Andrew Wilson (Australian politician)

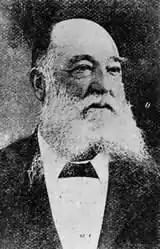

Andrew Heron Wilson (24 August 1844 – 29 August 1906) was a politician in colonial Queensland, and a member of the Queensland Legislative Council.